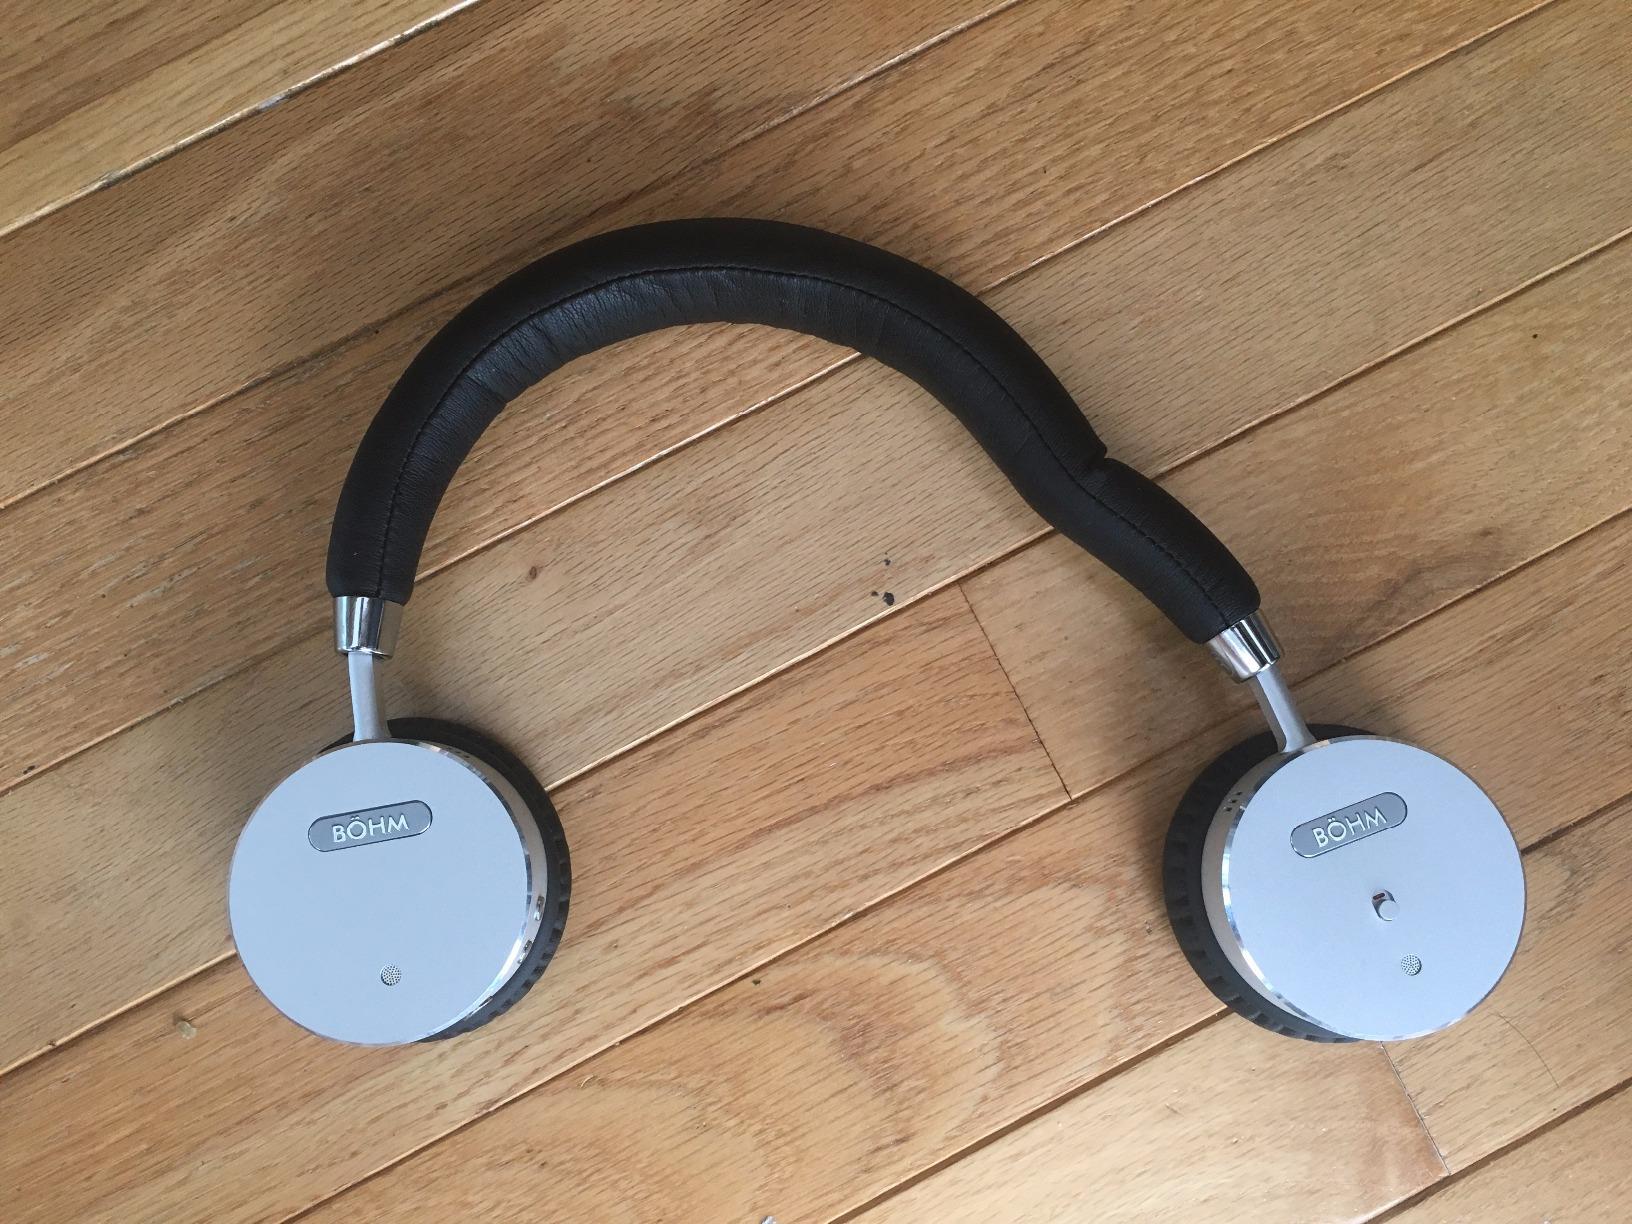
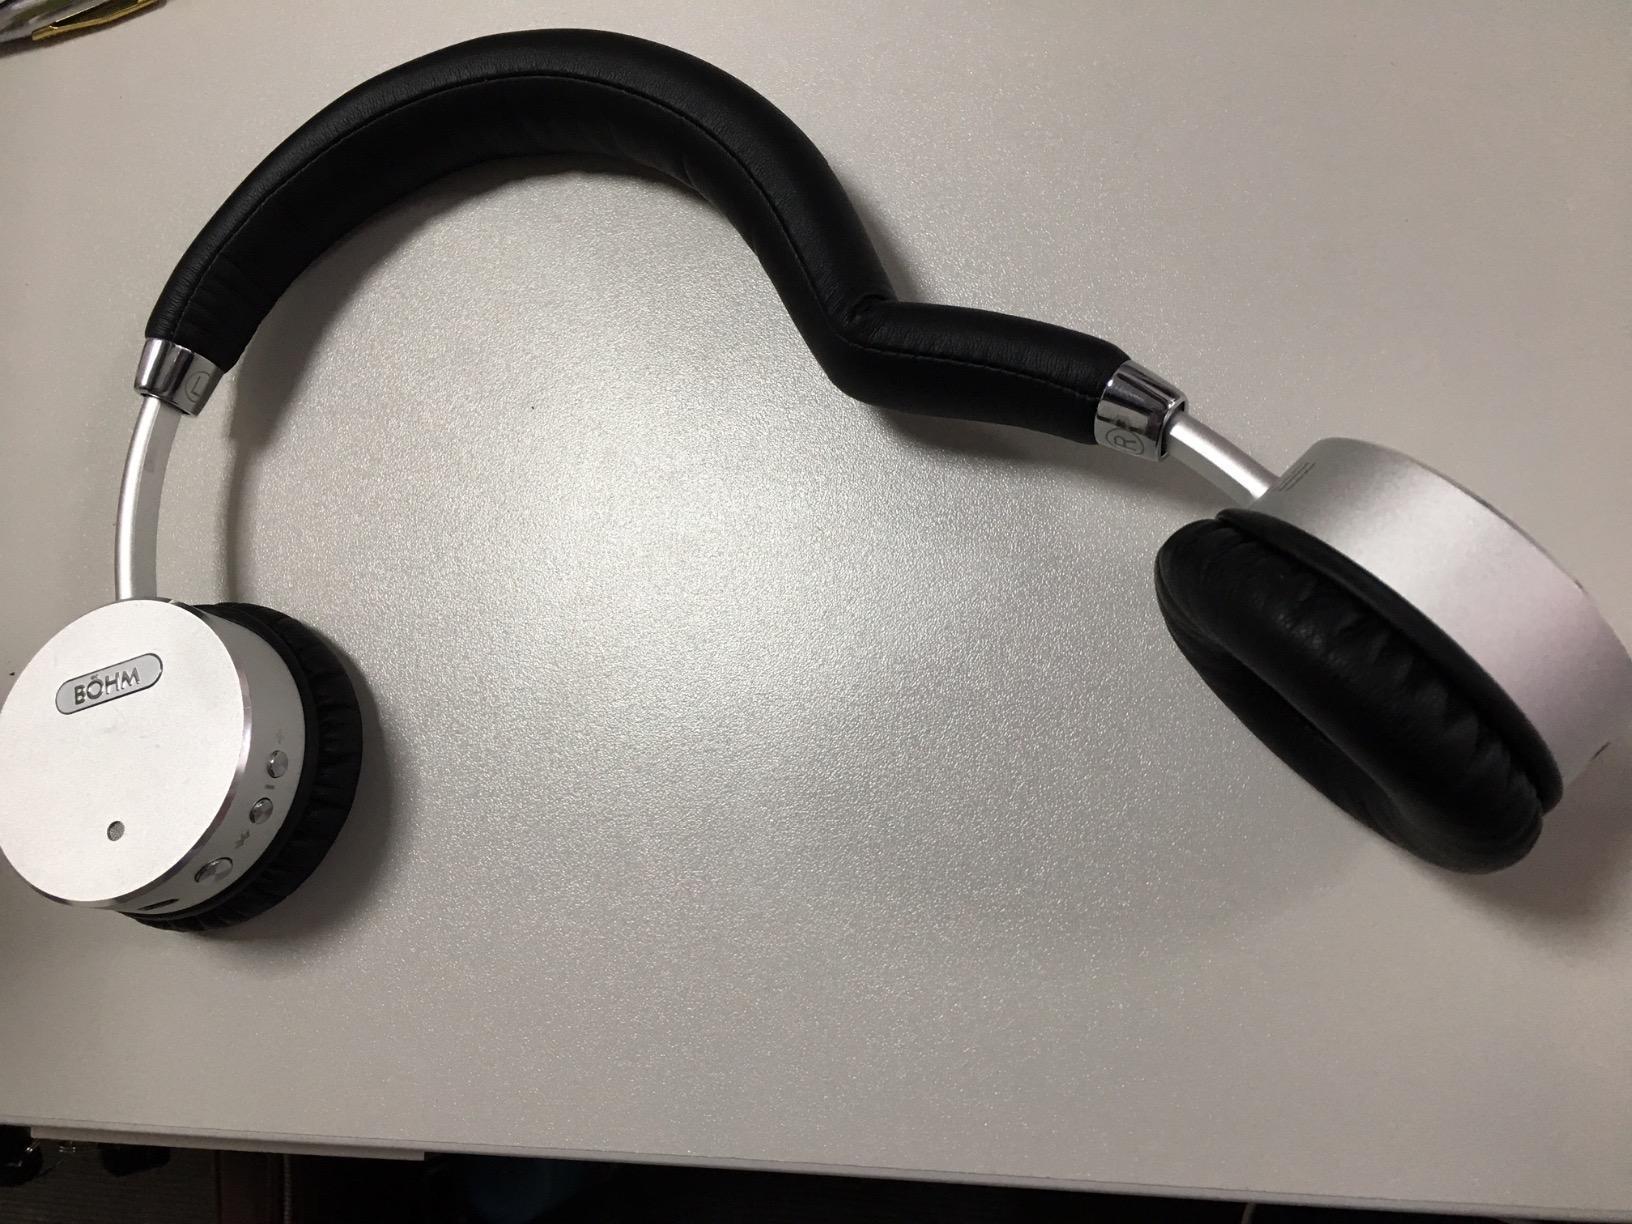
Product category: headphones
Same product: yes